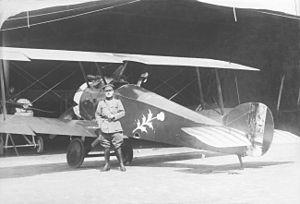
La 9ᵉ escadrille est une escadrille d'entrainement qui constitue avec la 5ᵉ escadrille la Basic Flying Training School de la composante aérienne de l'armée belge.
Jan Olieslagers était un as de l'aviation belge de la Première Guerre mondiale, un pionnier de moto.
Le Groupe de Chasse fut le premier wing de chasse de la Belgique. Il fut créé en mars 1918 à l'aérodrome des Moëres près de Furnes. À la demande du roi Albert I, le capitaine Fernand Jacquet en fut nommé commandant et le groupe de chasse fut bientôt surnommé le Groupe Jacquet. Il était constitué des 9ᵉ, 10ᵉ et 11ᵉ escadrille de chasse.